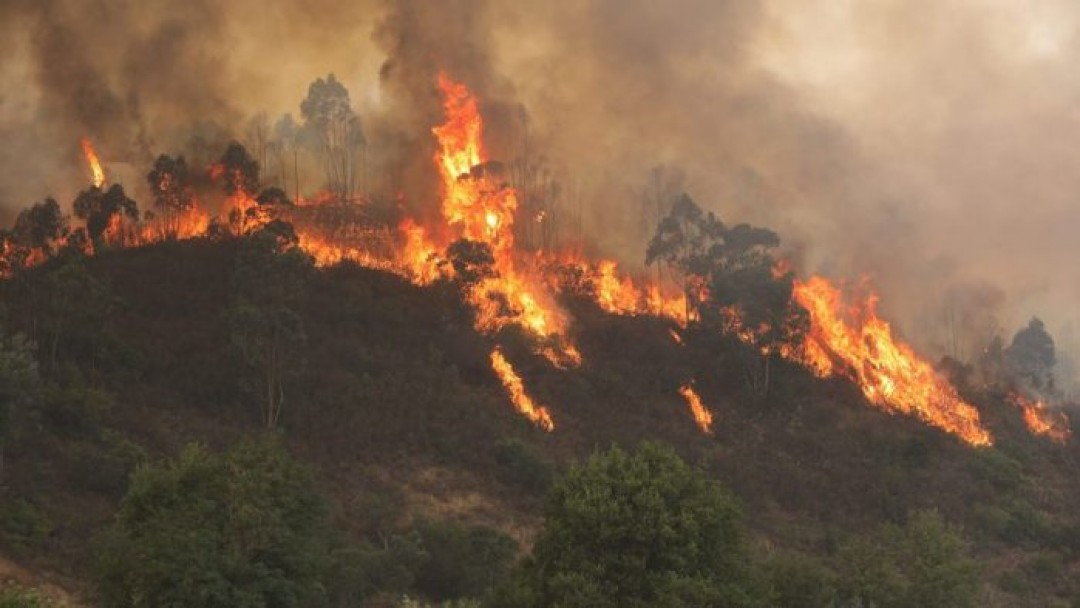
Fire: yes
Smoke: yes